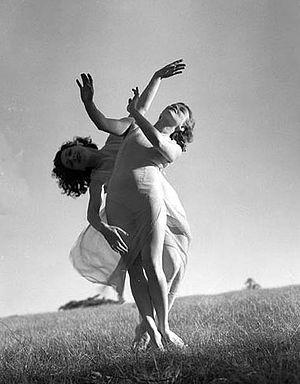
Gertrud Bodenwieser, également connue sous le nom de Gertrude, est une danseuse, chorégraphe et professeure de danse autrichienne. Elle est considérée comme une pionnière en danse expressionniste.